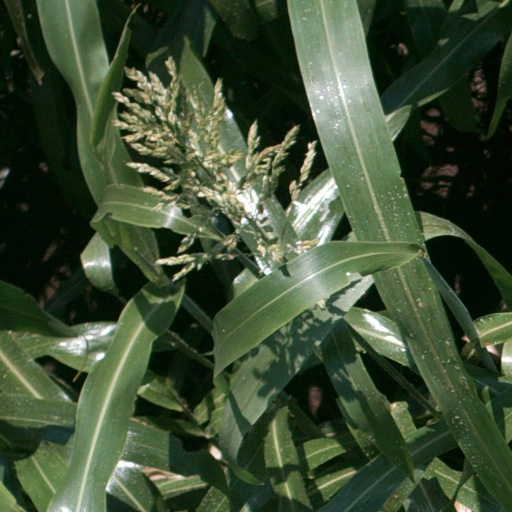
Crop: sorghum